Auster J family

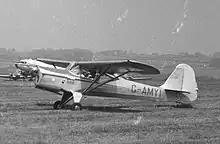
The sole J/8L Aiglet Trainer had an enlarged fin and rudder. Leeds (Yeadon) Airport May 1955

The first production aircraft, registered G-AGTO, was delivered in December 1945. One of the more spectacular feats of the type was the first visit of a civilian aircraft to an aircraft carrier, in the English Channel in October 1946.